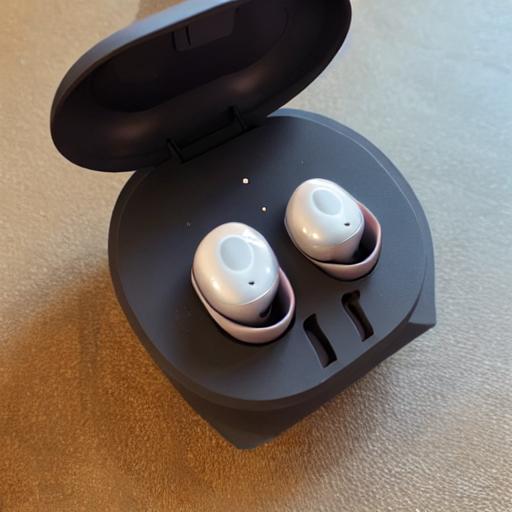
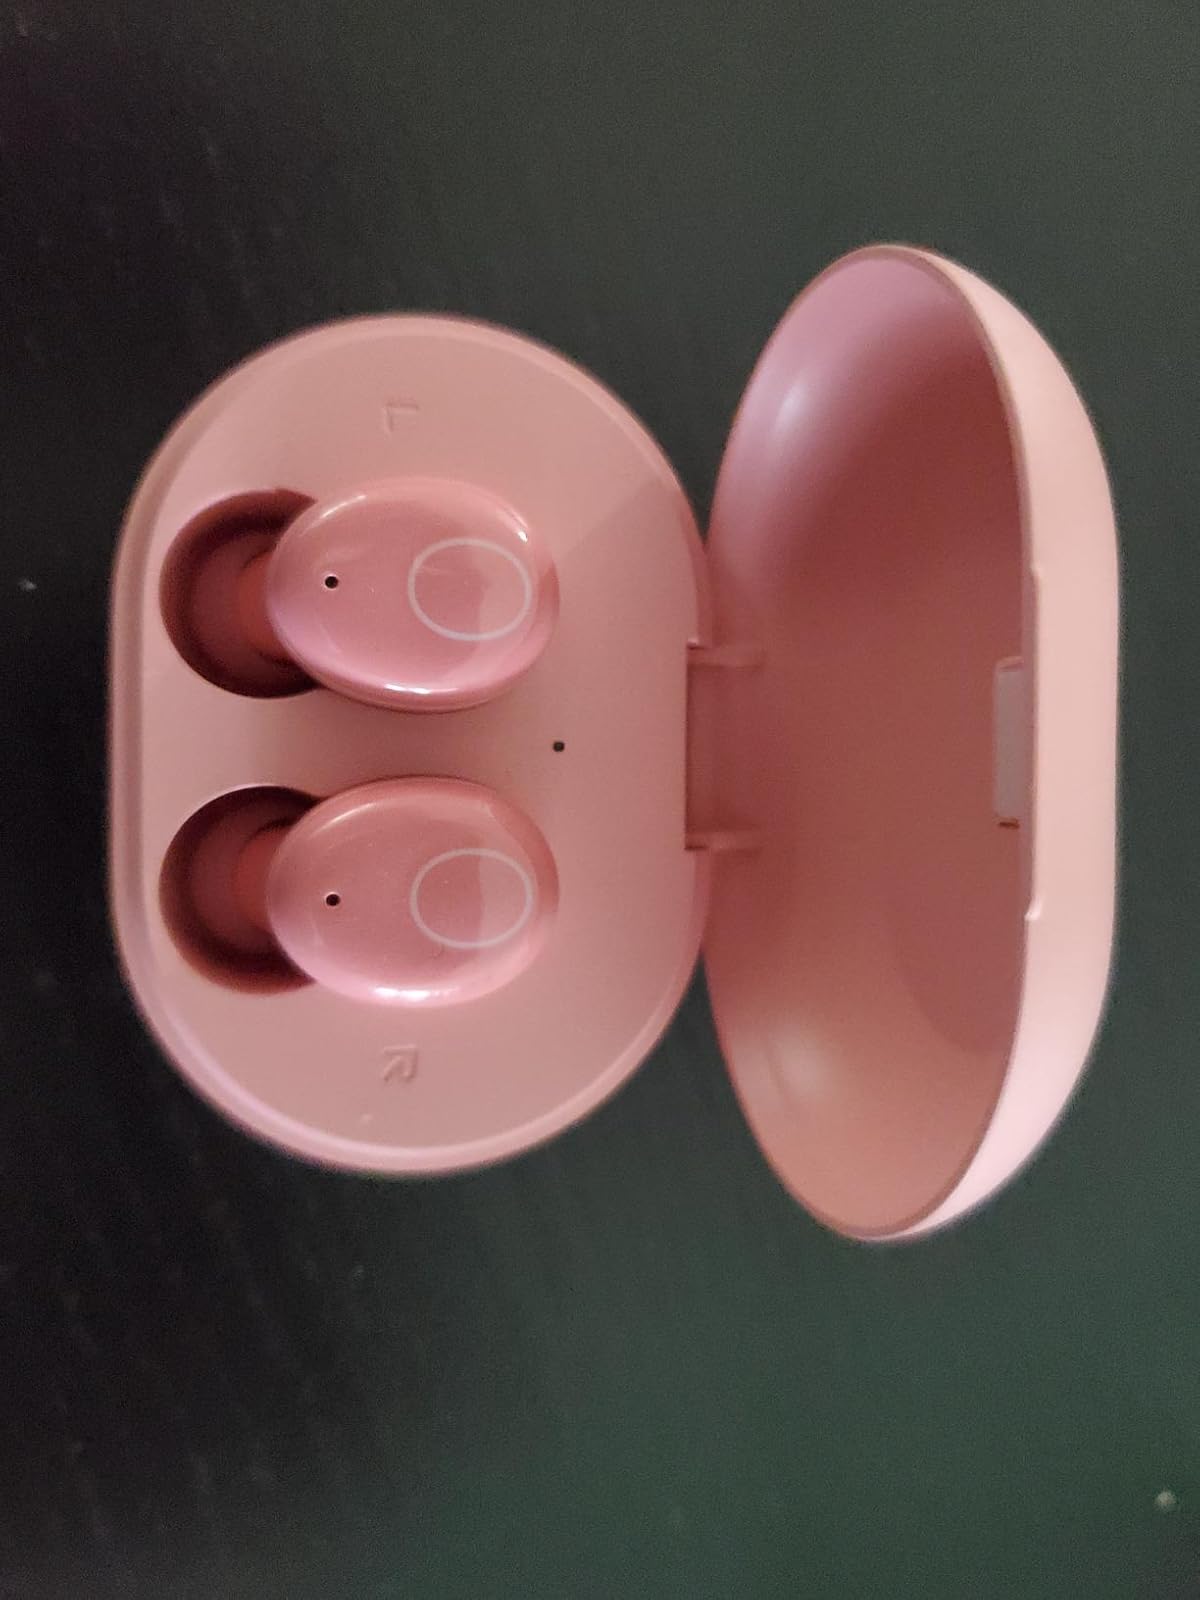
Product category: earbuds
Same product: no